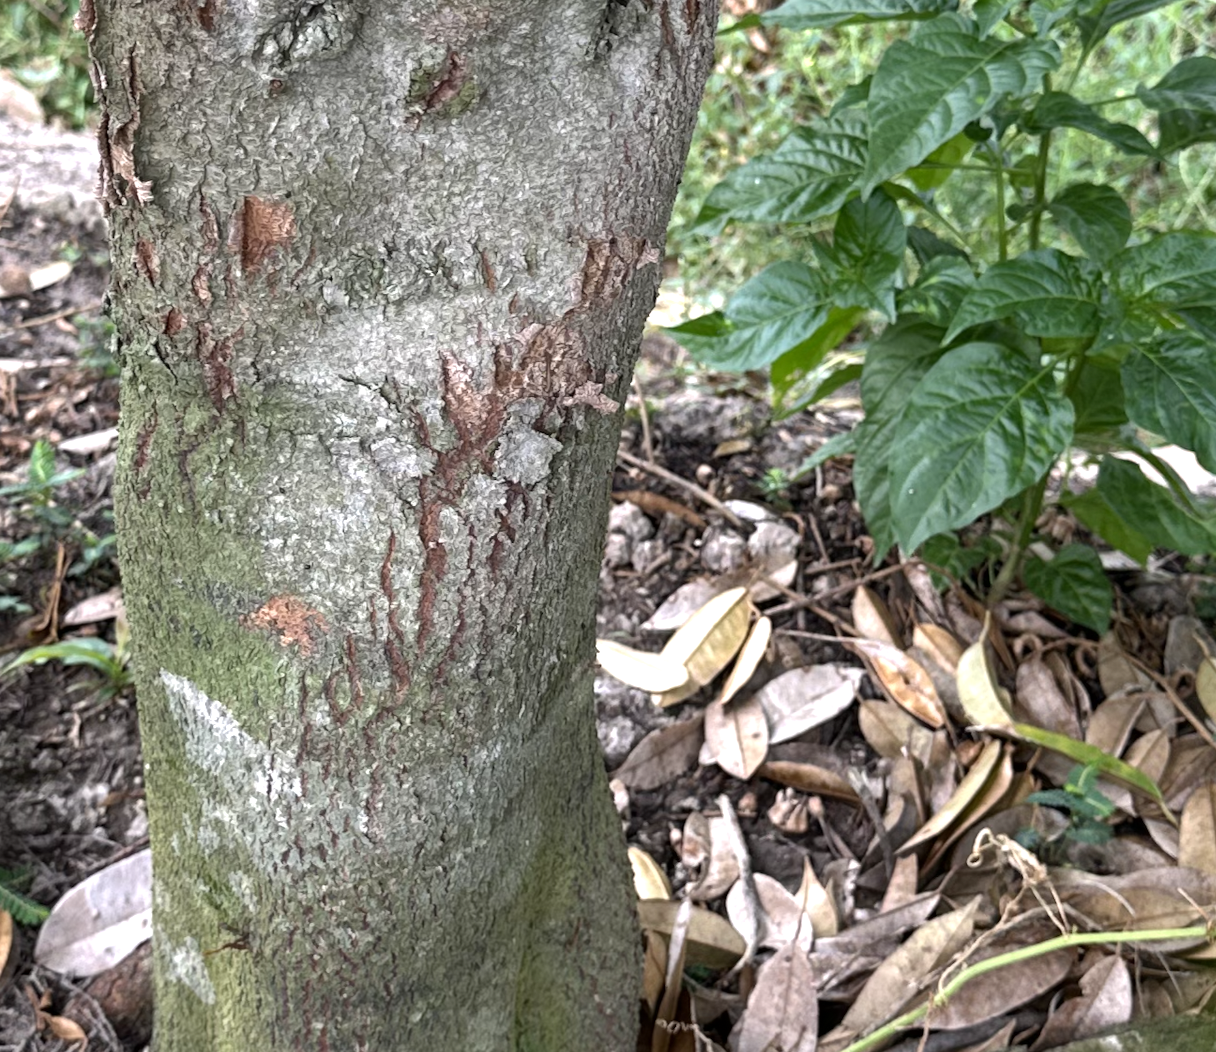
Label: pink_disease